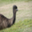
Label: bird